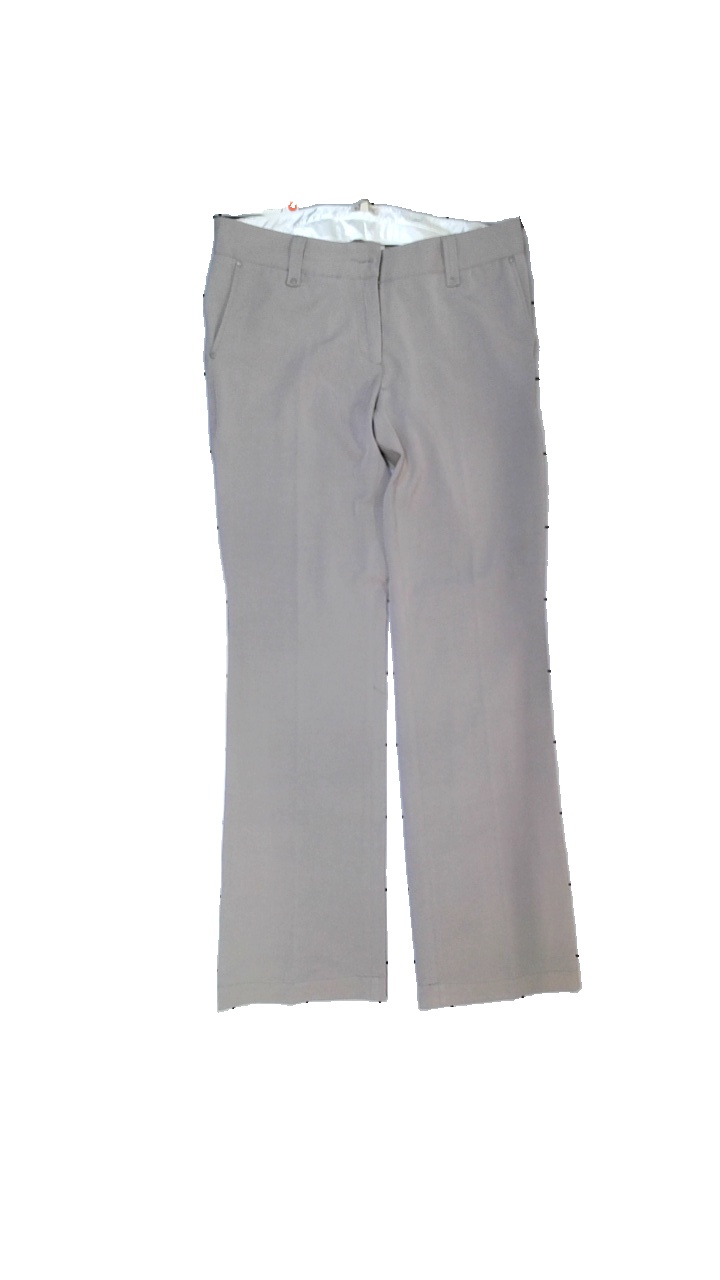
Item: Trousers (Men)
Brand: Bikbok
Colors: Beige
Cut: Regular
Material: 56% polyester, 44% viscose
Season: All
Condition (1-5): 4
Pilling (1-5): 5
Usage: Reuse
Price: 50-100